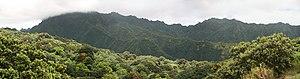
Forêt tropicale humide de l'île de Fatu Iva, archipel des Marquises, Polynésie Française.
Les îles Marquises — en marquisien Fenua Enata, soit la « Terre des hommes » — forment un des cinq archipels de la Polynésie française.
Fatu Hiva est une île du groupe sud des Îles Marquises, en Polynésie française.